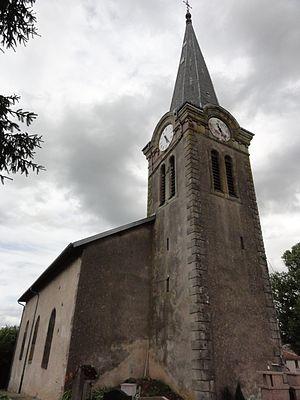
Vathiménil (M-et-M) église Saint-Jean-Baptiste
Vathiménil est une commune française située dans le département de Meurthe-et-Moselle en région Grand Est.